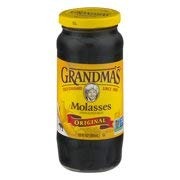
Item Name: Grandma's Original Molasses, 12 Oz (Pack Of 4)
Value: 48.0
Unit: Ounce

Price: 7.055